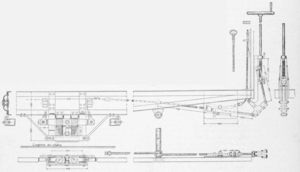
Frein de sûreté des voitures de la ligne de la Pontaise